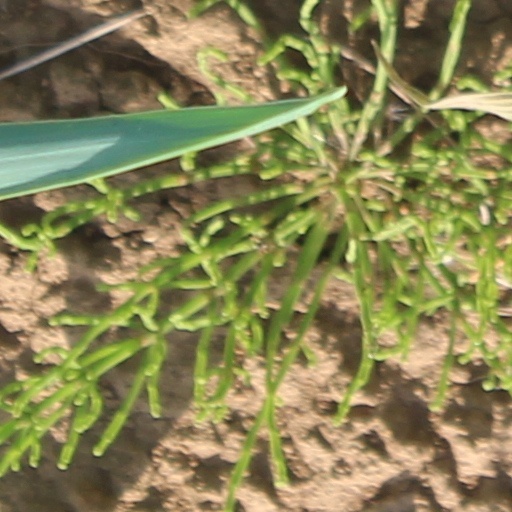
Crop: wheat